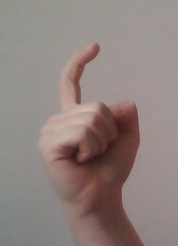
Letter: ra